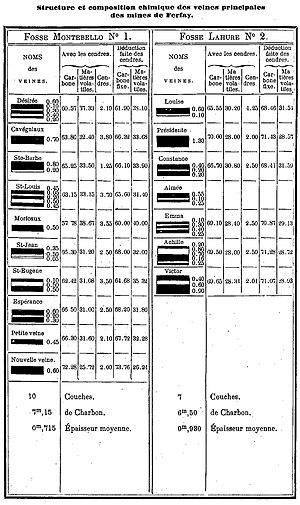
Veines recoupées aux fosses n° 1 et 2 de la Compagnie des mines de Ferfay.
La Compagnie des mines de Ferfay est une compagnie minière qui a exploité la houille dans le bassin minier du Nord-Pas-de-Calais, dans les communes d'Auchel, Ferfay, puis Cauchy-à-la-Tour. Fondée le 8 juin 1852, elle effectue plusieurs sondages à Ecquedecques, Ames et Ferfay. Elle ouvre la fosse nᵒ 1 ou Montebello en 1853, et fait le 23 juillet 1853 une demande de concession. Celle-ci est acceptée le 29 décembre 1855 et porte sur 928 hectares, les concessions de Auchy-au-Bois, Marles et Bruay sont instituées en même temps. La fosse nᵒ 1, située près des limites avec la concession de Marles, a un champ d'extraction limité.